874 Rotraut

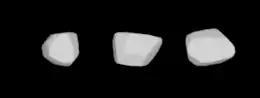
Lightcurve-based 3D-model of "Rotraut"

Two rotational lightcurves of "Rotraut" were obtained from photometric observations by Richard Ditteon at Oakley Southern Sky Observatory , Australia, in February 2017, and by Tom Polakis at the Command Module Observatory in Arizona in May 2018. Lightcurve analysis gave an identical rotation period of hours with a brightness variation of and magnitude, respectively. The result supersedes a tentative period determination of hours and an amplitude of magnitude by French amateur astronomers Stéphane Charbonnel and Claudine Rinner from July 2002.